Wild Side (2004 film)

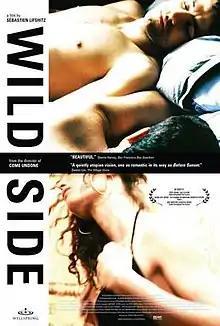
Theatrical poster

Wild Side is a 2004 drama film directed by Sébastien Lifshitz and starring Stéphanie Michelini, Yasmine Belmadi, and Edouard Nikitine. It premiered at the 2004 Berlin International Film Festival.